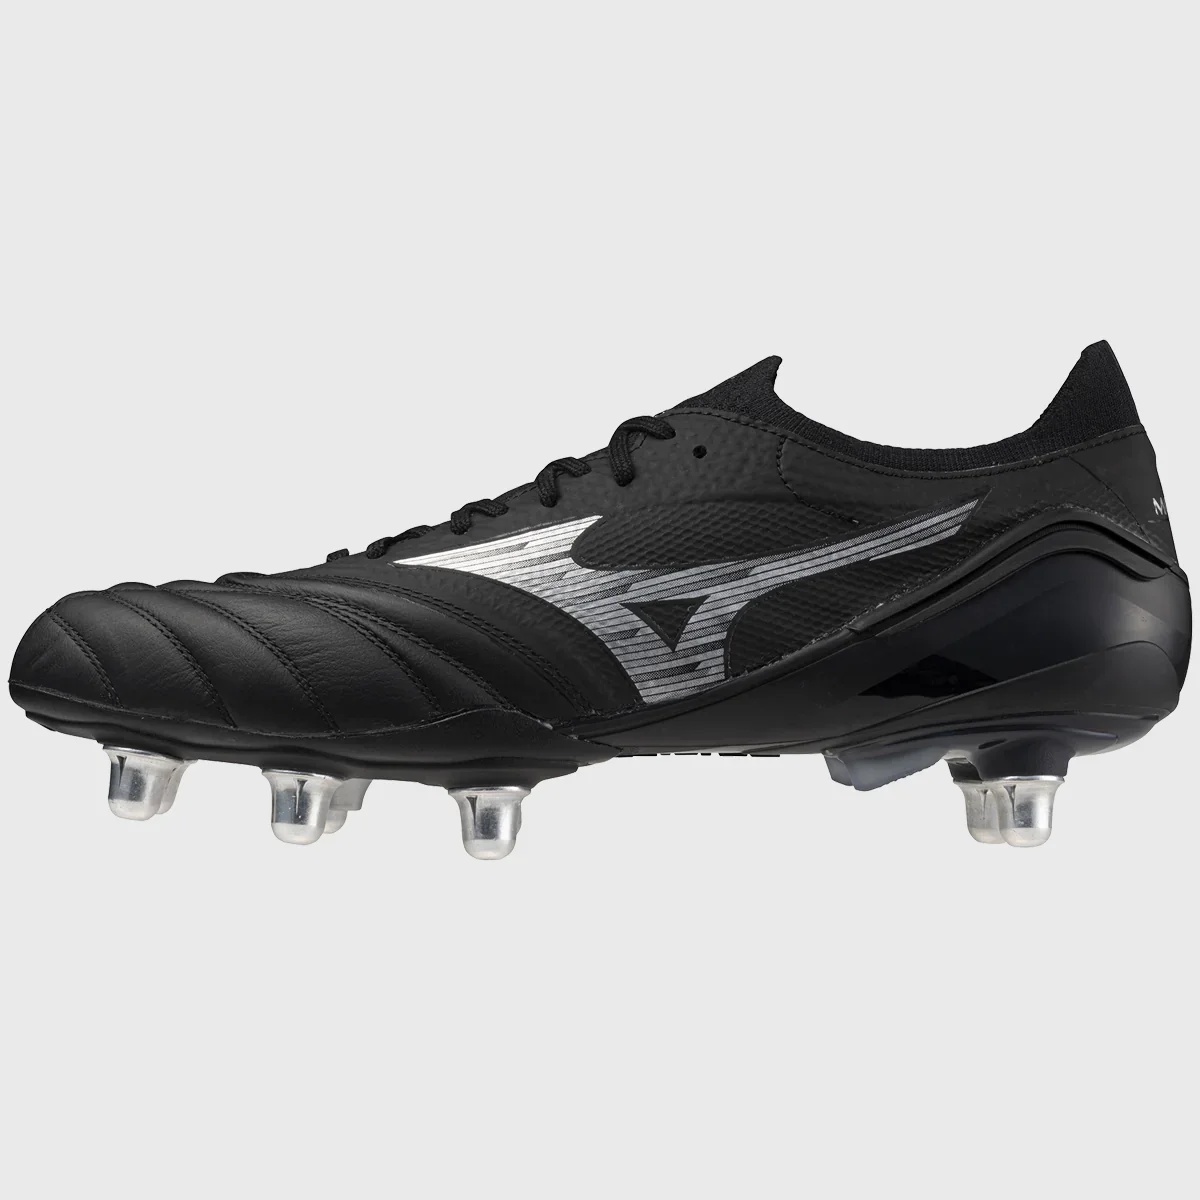
Mizuno Morelia Neo IV Beta Elite SI Rugby Boots Black/Silver
Mizuno Morelia Neo IV Beta Elite SI: Master the Grass in Black and Galaxy Silver Rule the natural arena with the Mizuno Morelia Neo IV Beta Elite SI rugby boots, designed to dominate on soft ground pitches. This premium boot boasts a covert Black and Galaxy Silver colourway, blending cutting-edge technology with a touch of modern mystery for the player who thrives in the mud and grass. Conquer the Elements: Soft Ground Savvy: The SI outsole features elongated screw-in studs, specifically engineered for optimal traction on wet and muddy natural grass pitches. Dig deep and power through tackles with confidence, leaving the opposition floundering in your wake. Unseen Advantage: Shadowy Silhouette: The Black upper with subtle Galaxy Silver accents creates a stealthy look, allowing your performance to speak volumes while maintaining a touch of modern flair. Unmatched Touch: Legendary K-Leather: Experience the pinnacle of ball control with a premium K-leather upper, renowned for its natural fit and exceptional feel. This luxurious material allows you to manipulate the ball with precision, dictating play with every touch. Second-Skin Fit: The kangaroo leather upper conforms naturally to your foot shape, delivering a personalised fit for superior comfort and close control, making you an extension of the ball. Modern Enhancements for Peak Performance: BareFoot Knit & Mesh: A lightweight, sock-like construction provides a close, secure fit for ultimate agility and responsiveness, allowing for lightning-fast reactions and decisive movements. Supportive Lockdown: The external heel counter enhances stability and foot hold during explosive movements and dynamic scrums, keeping you locked in and focused throughout the match.
Brand: Mizuno
Category: Sporting Goods > Athletics > Rugby > Rugby Shoes